Brushback (novel)

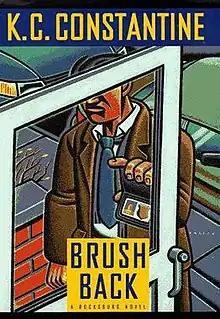
First edition

Brushback is a crime novel by the American writer K. C. Constantine set in 1990s Rocksburg, a fictional, blue-collar, Rust Belt town in Western Pennsylvania, modeled on the author's hometown of McKees Rocks, Pennsylvania, adjacent to Pittsburgh.